Zavelstein Castle

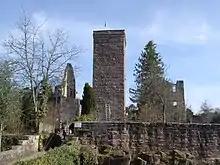
The ruins of Zavelstein

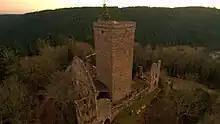
The ruins of Zavelstein at Christmas

Of the former Hohenstaufen castle only the late Romanesque inner ward survives. Other recognisable remains are the two neck ditches, the gateway, the ruins of the "palas", a vaulted cellar, parts of the shield wall and other wall remains of the enceinte and "zwinger" and the 28-metre-high "bergfried".